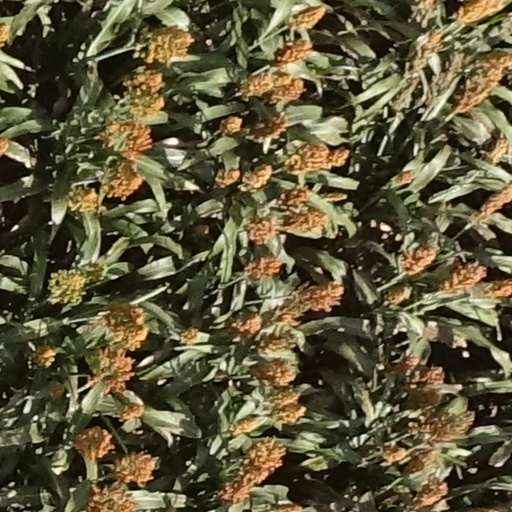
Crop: sorghum